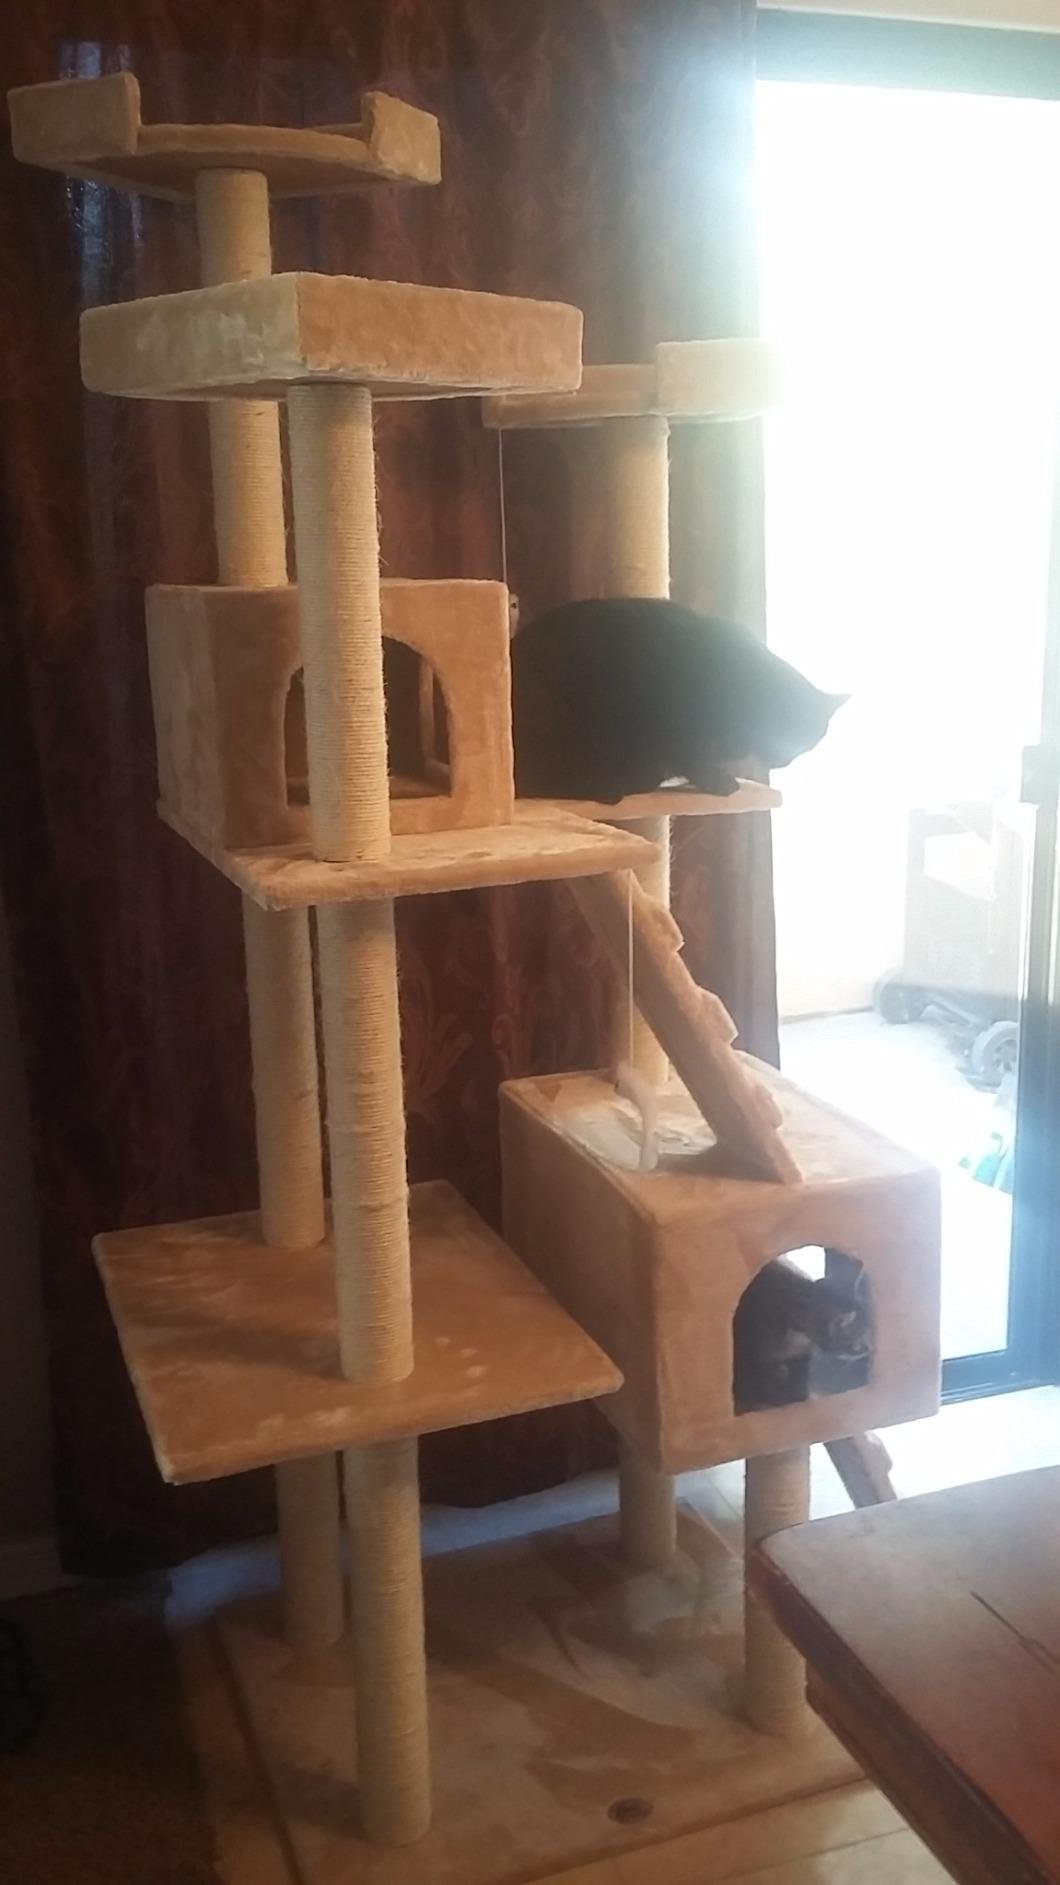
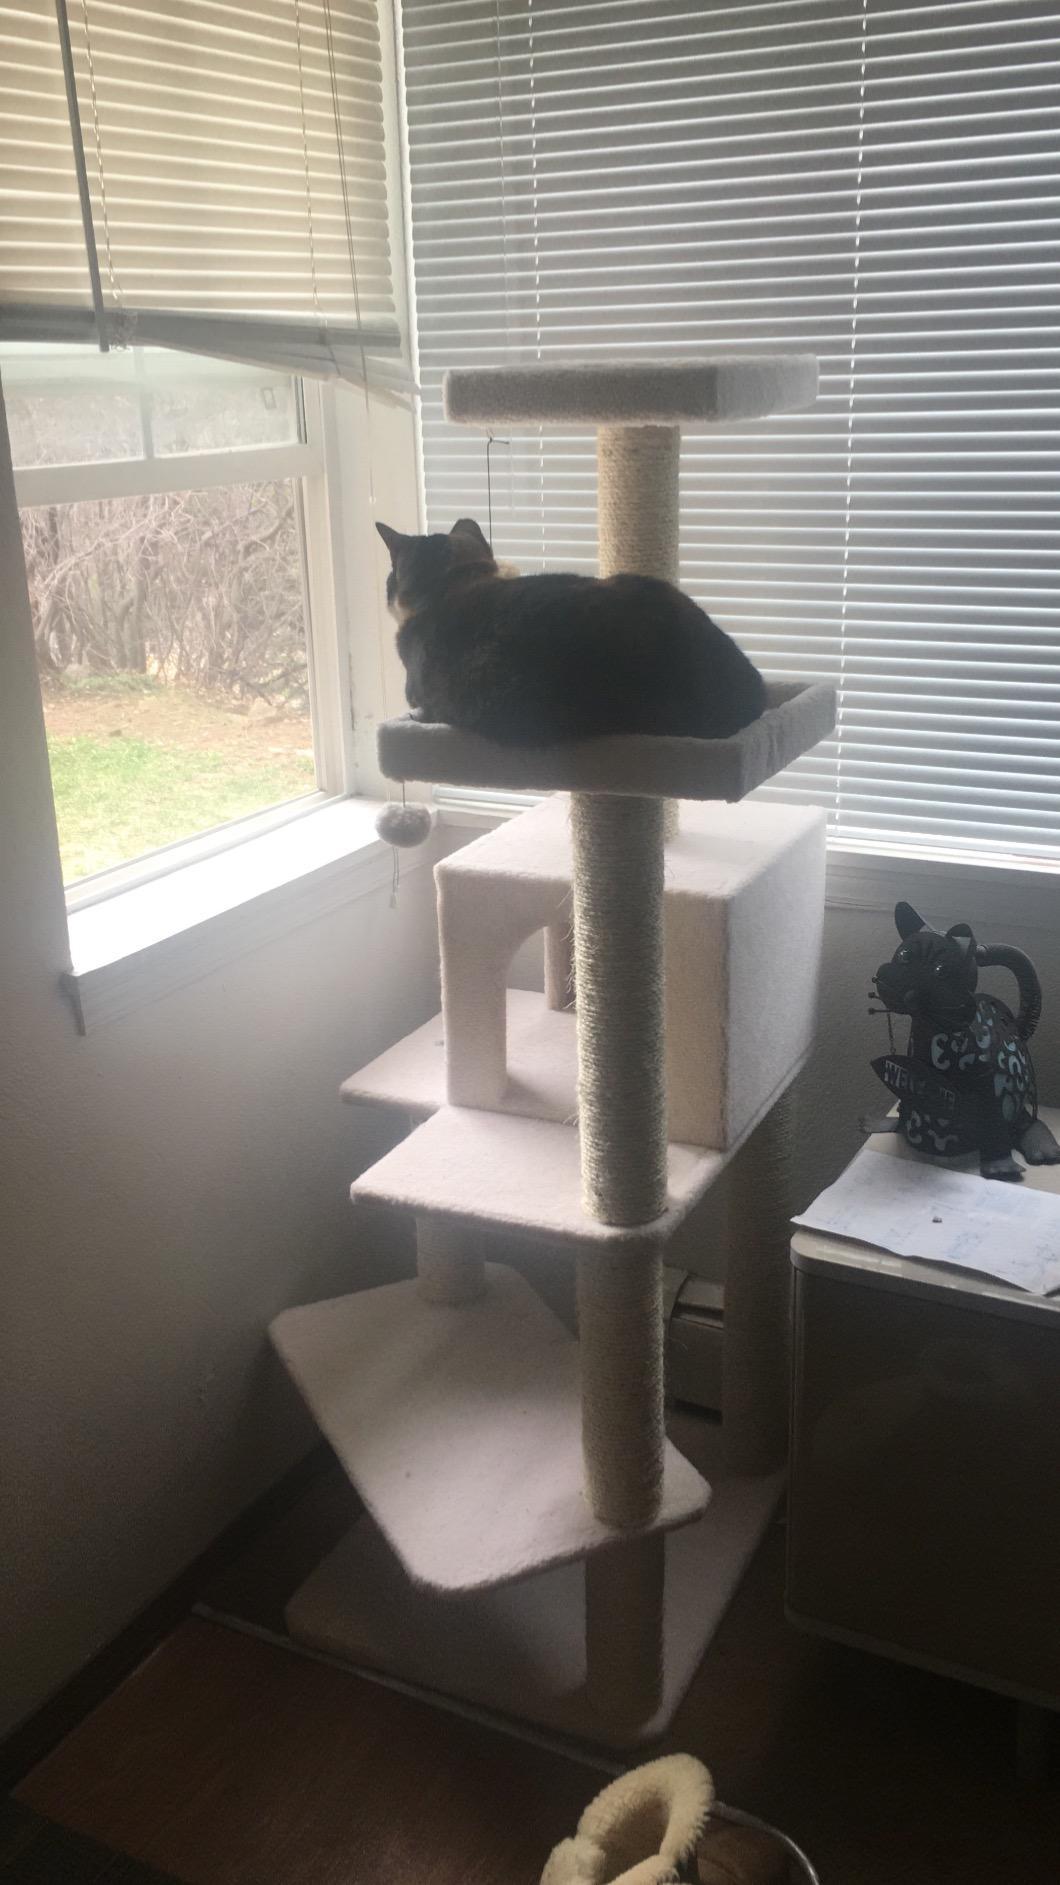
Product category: items_cat tree
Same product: no